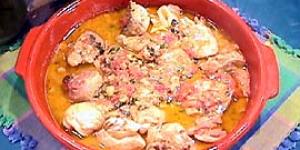
escaldums de pavo mallorquin